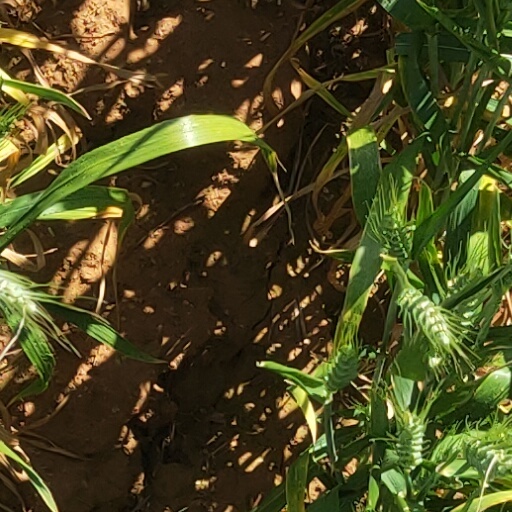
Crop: wheat